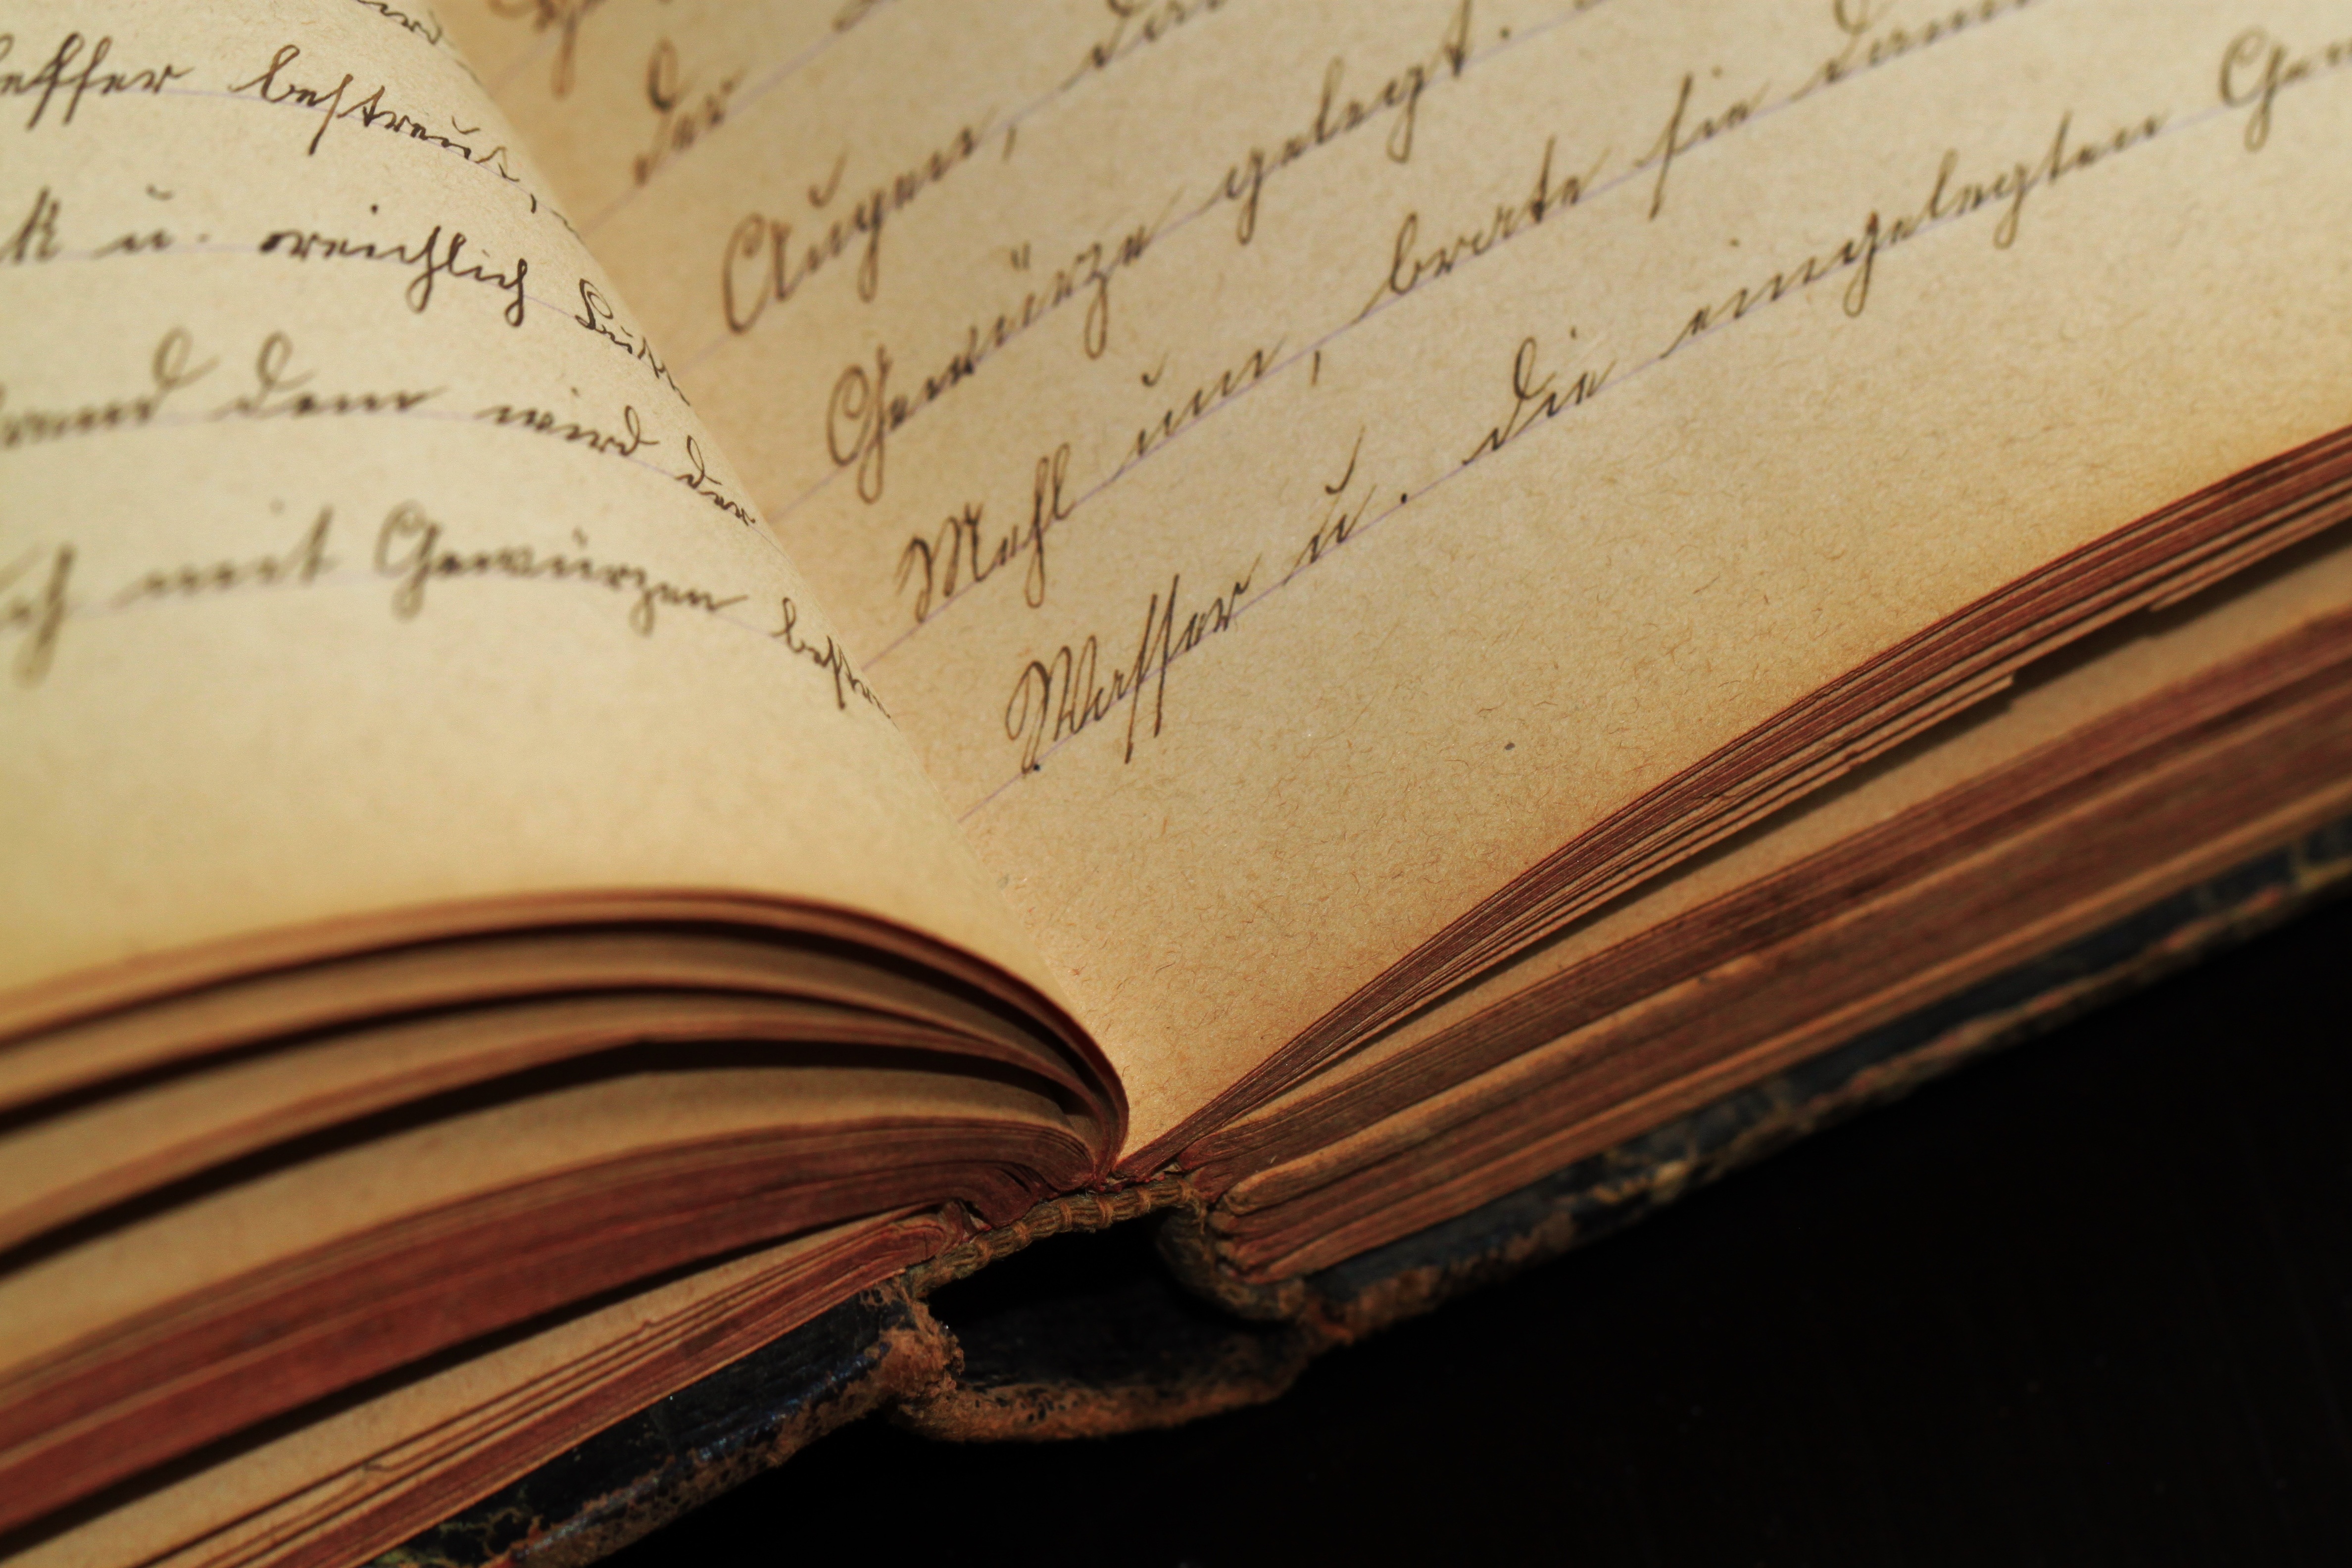
writing, hand, book, wing, wood, vintage, antique, texture, old, nostalgia, paper, decor, book page, close up, font, background, sketch, text, handwriting, stationery, letters, calligraphy, document, leave, s tterlin